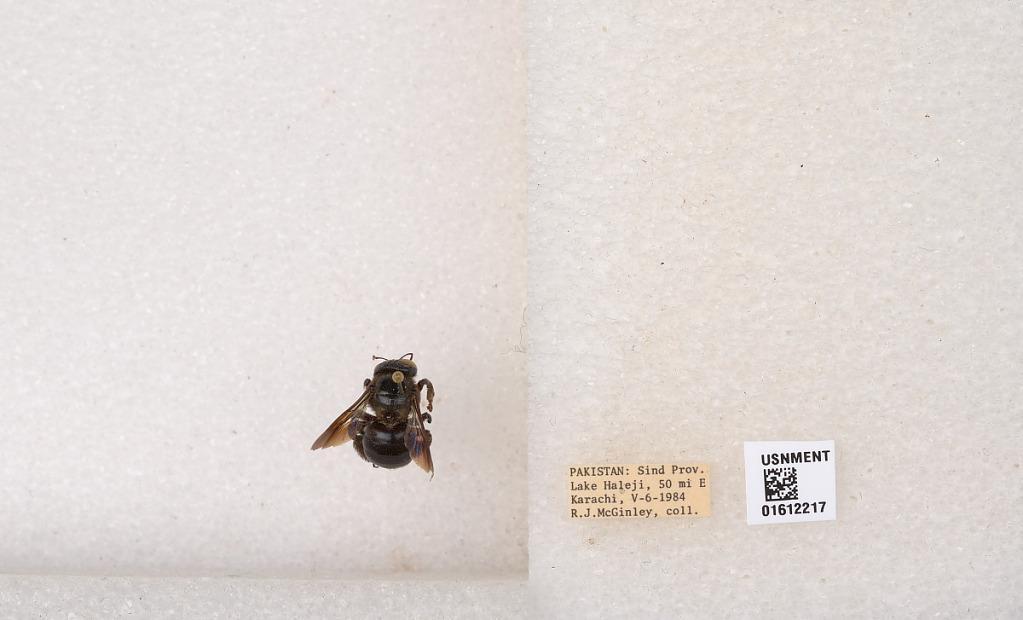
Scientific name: Xylocopa
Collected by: R. McGinley
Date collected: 1984-5-6
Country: Pakistan
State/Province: Sindh
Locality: Lake Haleji, 50 mi E Karachi